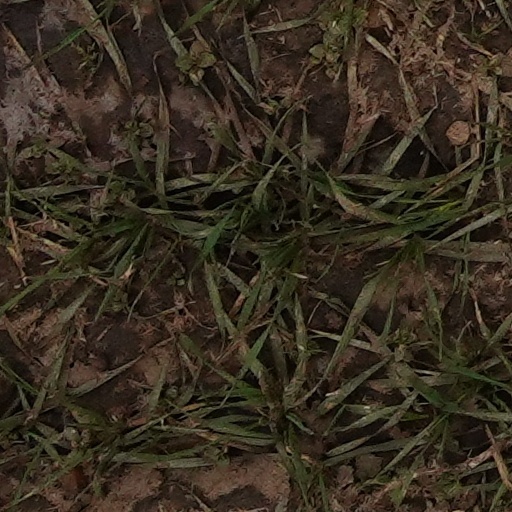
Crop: wheat